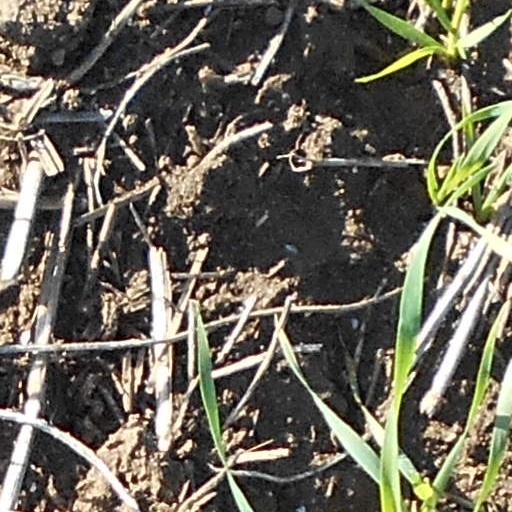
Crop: wheat